History of science and technology on the Indian subcontinent

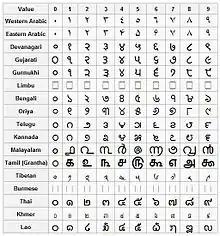
The "Hindu-Arabic numeral" system. The inscriptions on the edicts of Ashoka (1st millennium BCE) display this number system being used by the Imperial Mauryas.

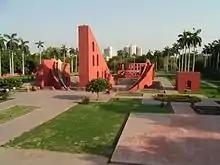
Jantar Mantar, Delhi—consisting of 13 architectural astronomy instruments, built by Jai Singh II of Jaipur, from 1724 onwards

The religious texts of the Vedic period provide evidence for the use of large numbers. By the time of the last Veda, the "" (1200–900 BCE), numbers as high as formula_1 were being included in the texts. For example, the "mantra" (sacrificial formula) at the end of the "annahoma" ("food-oblation rite") performed during the "aśvamedha" ("an allegory for a horse sacrifice"), and uttered just before-, during-, and just after sunrise, invokes powers of ten from a hundred to a trillion. The Shatapatha Brahmana (9th century BCE) contains rules for ritual geometric constructions that are similar to the Sulba Sutras.